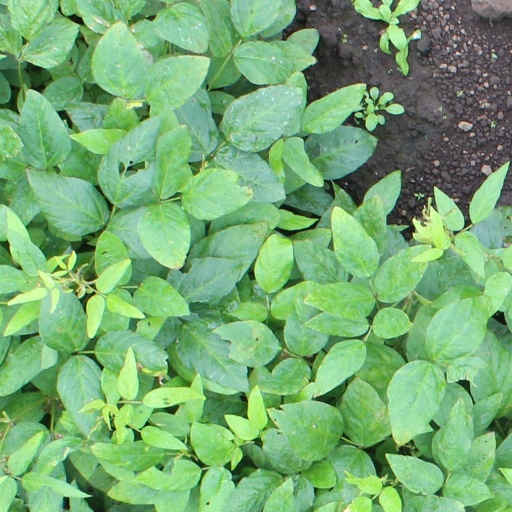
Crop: soybean